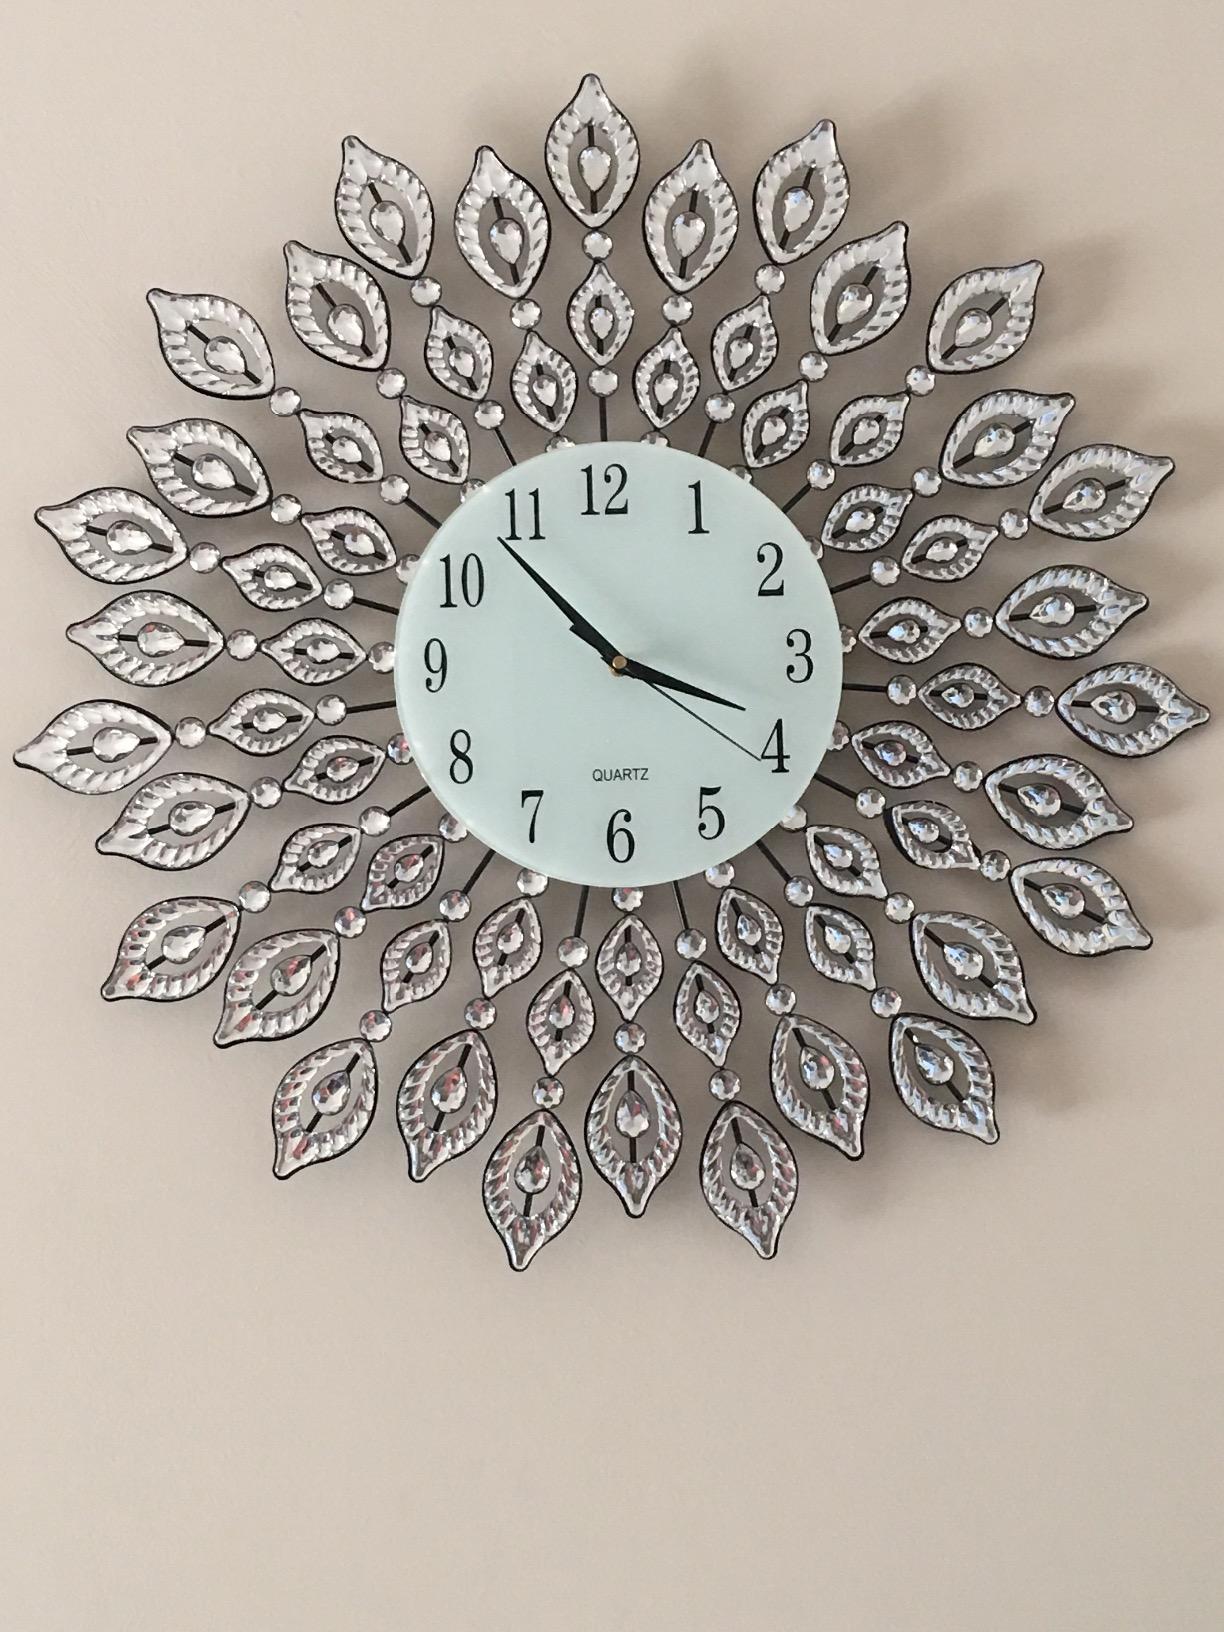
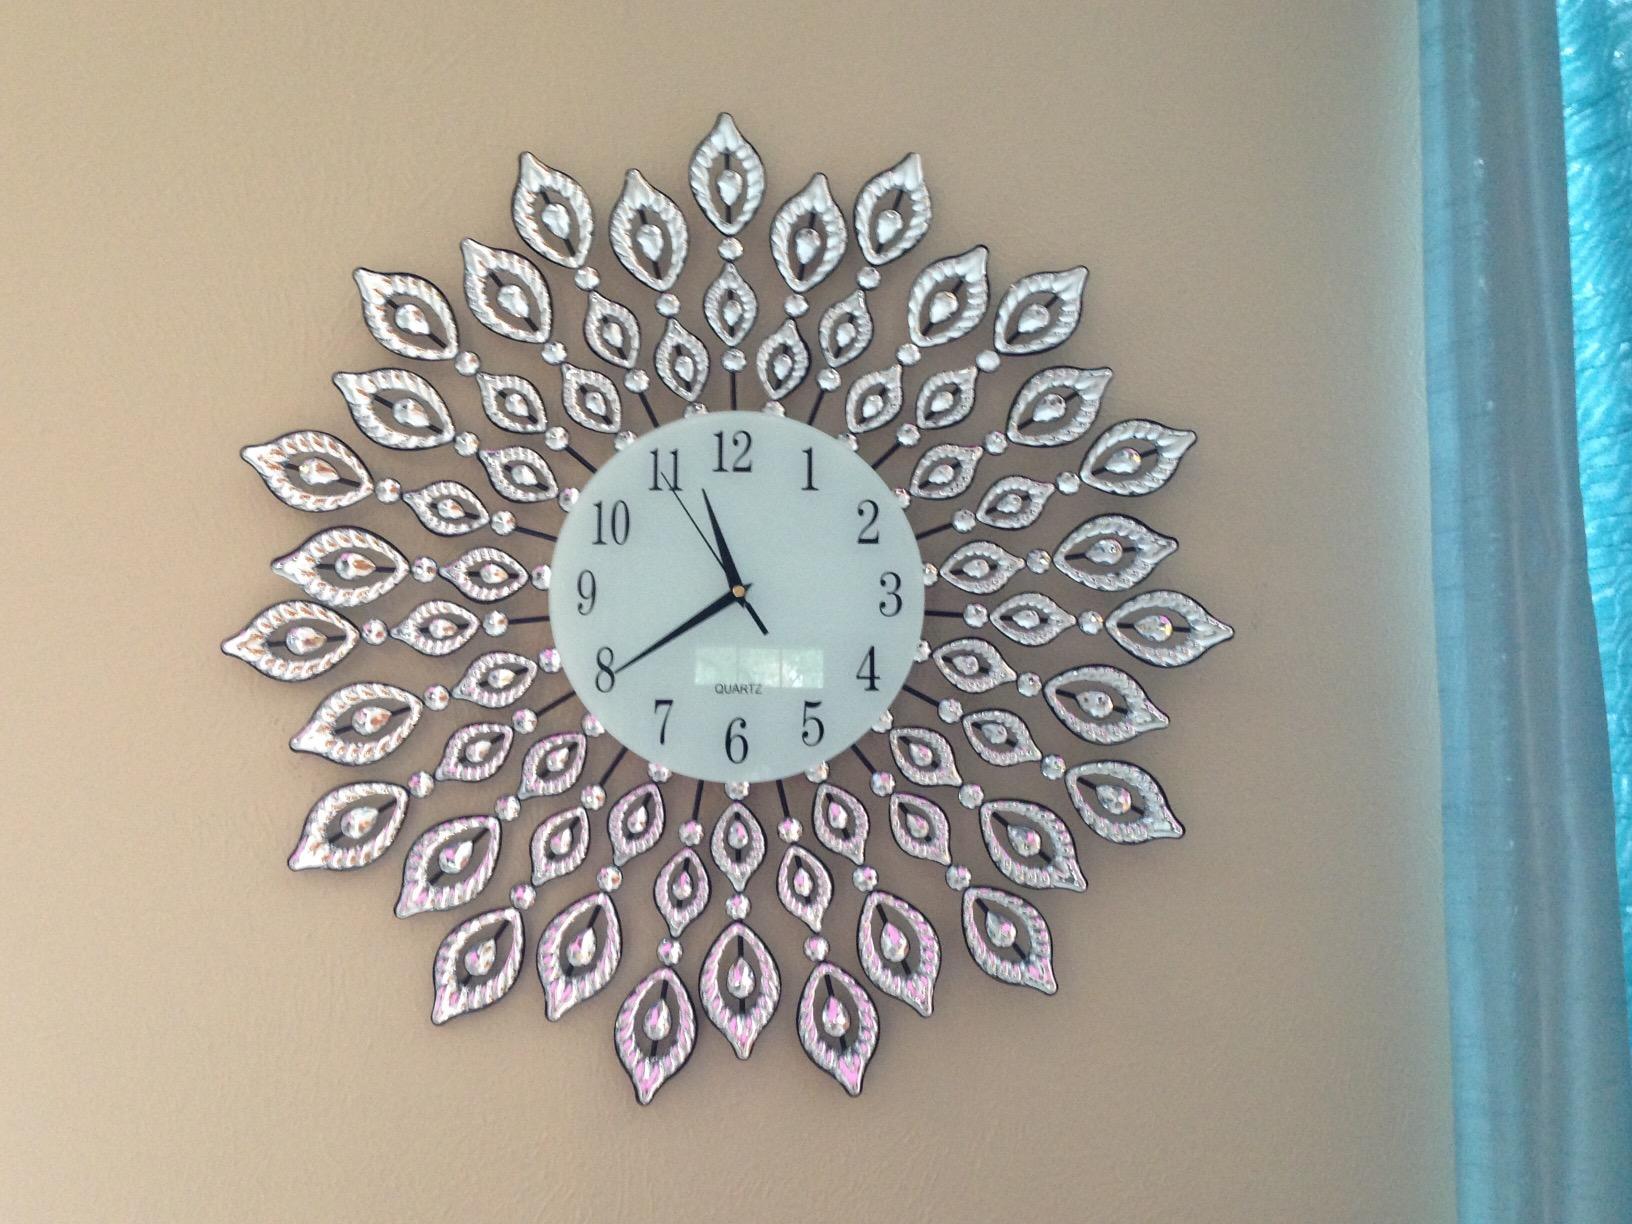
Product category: clock
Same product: yes